Kakadu National Park

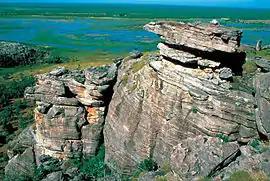
Kakadu wetlands

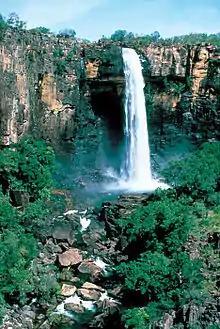
The largest waterfall in the park, Jim Jim Falls

Kakadu National Park covers an area of , extending nearly from north to south and over from east to west. It is the size of Wales, about one-third the size of Tasmania, and nearly half the size of Switzerland, making it the second largest national park in Australia after the Munga-Thirri–Simpson Desert National Park, which was proclaimed in November 2021.